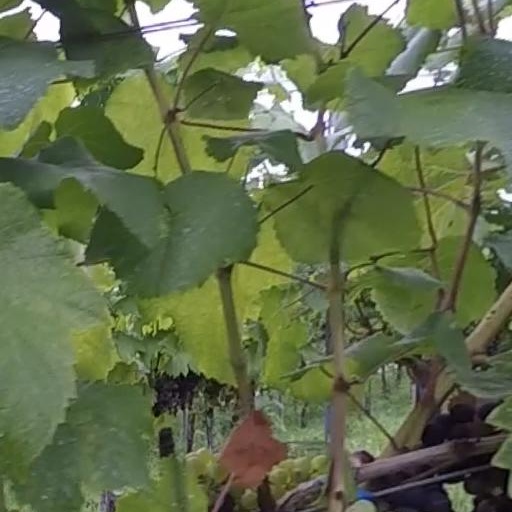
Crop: grape